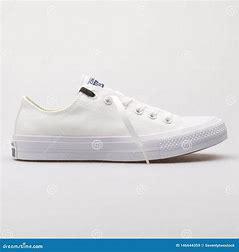
Brand: Converse
Model: Chuck Taylor All Star Ii